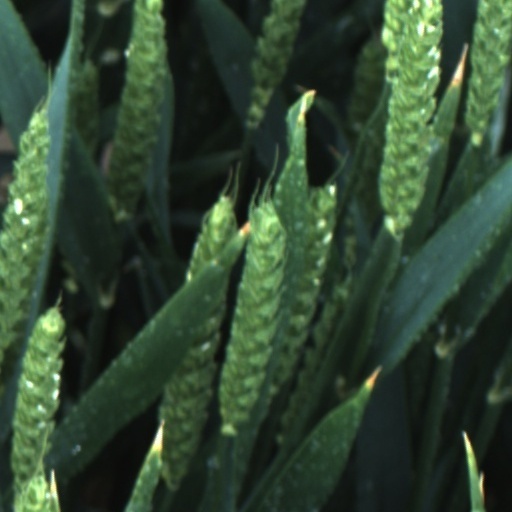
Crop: wheat